History of Svalbard

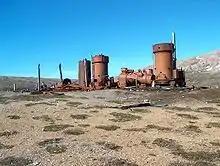
Remains of mining on Blomstrandhalvøya

The first attempt at creating a permanent settlement was carried out by Sweden's Alfred Gabriel Nathorst. He established Kapp Thordsen on Isfjorden in 1872, but the planned phosphorite mining was not carried out and the settlement abandoned. Coal had always been mined and gathered by whalers and hunters, but industrial mining did not start until 1899. Søren Zachariassen of Tromsø was the first to establish a mining company to exploit Svalbard minerals. He claimed several places in Isfjorden and exported coal to the mainland, but lack of capital stopped further growth.